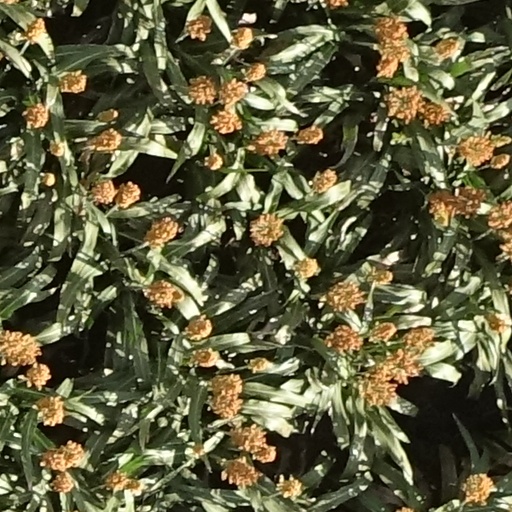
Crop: sorghum